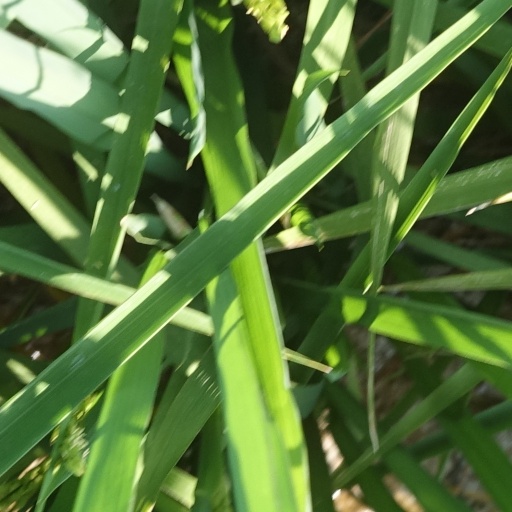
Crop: rice